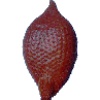
Label: salak